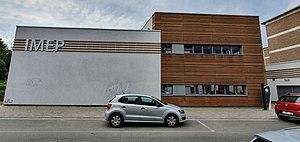
institut supérieure de musique
Namur est une ville francophone de Belgique, capitale de la Wallonie depuis 1986, et chef-lieu de la province de Namur. La ville occupe une position centrale à 62,5 km au sud-est de Bruxelles, à 40 km à l'est de Charleroi et à 66 km à l'ouest de Liège.